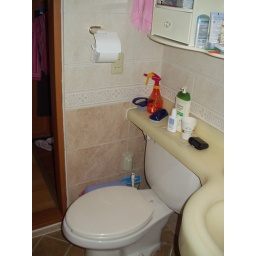
bathroom near door